Archduchess Elisabeth Franziska of Austria

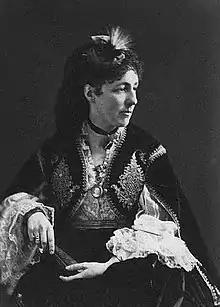

Archduchess Elisabeth Franziska Maria of Austria (17 January 1831 – 14 February 1903) was born in Ofen (Buda), Hungary. She was the daughter of Palatine Joseph of Hungary (1776–1847) and his third wife Maria Dorothea of Württemberg (1797–1855).